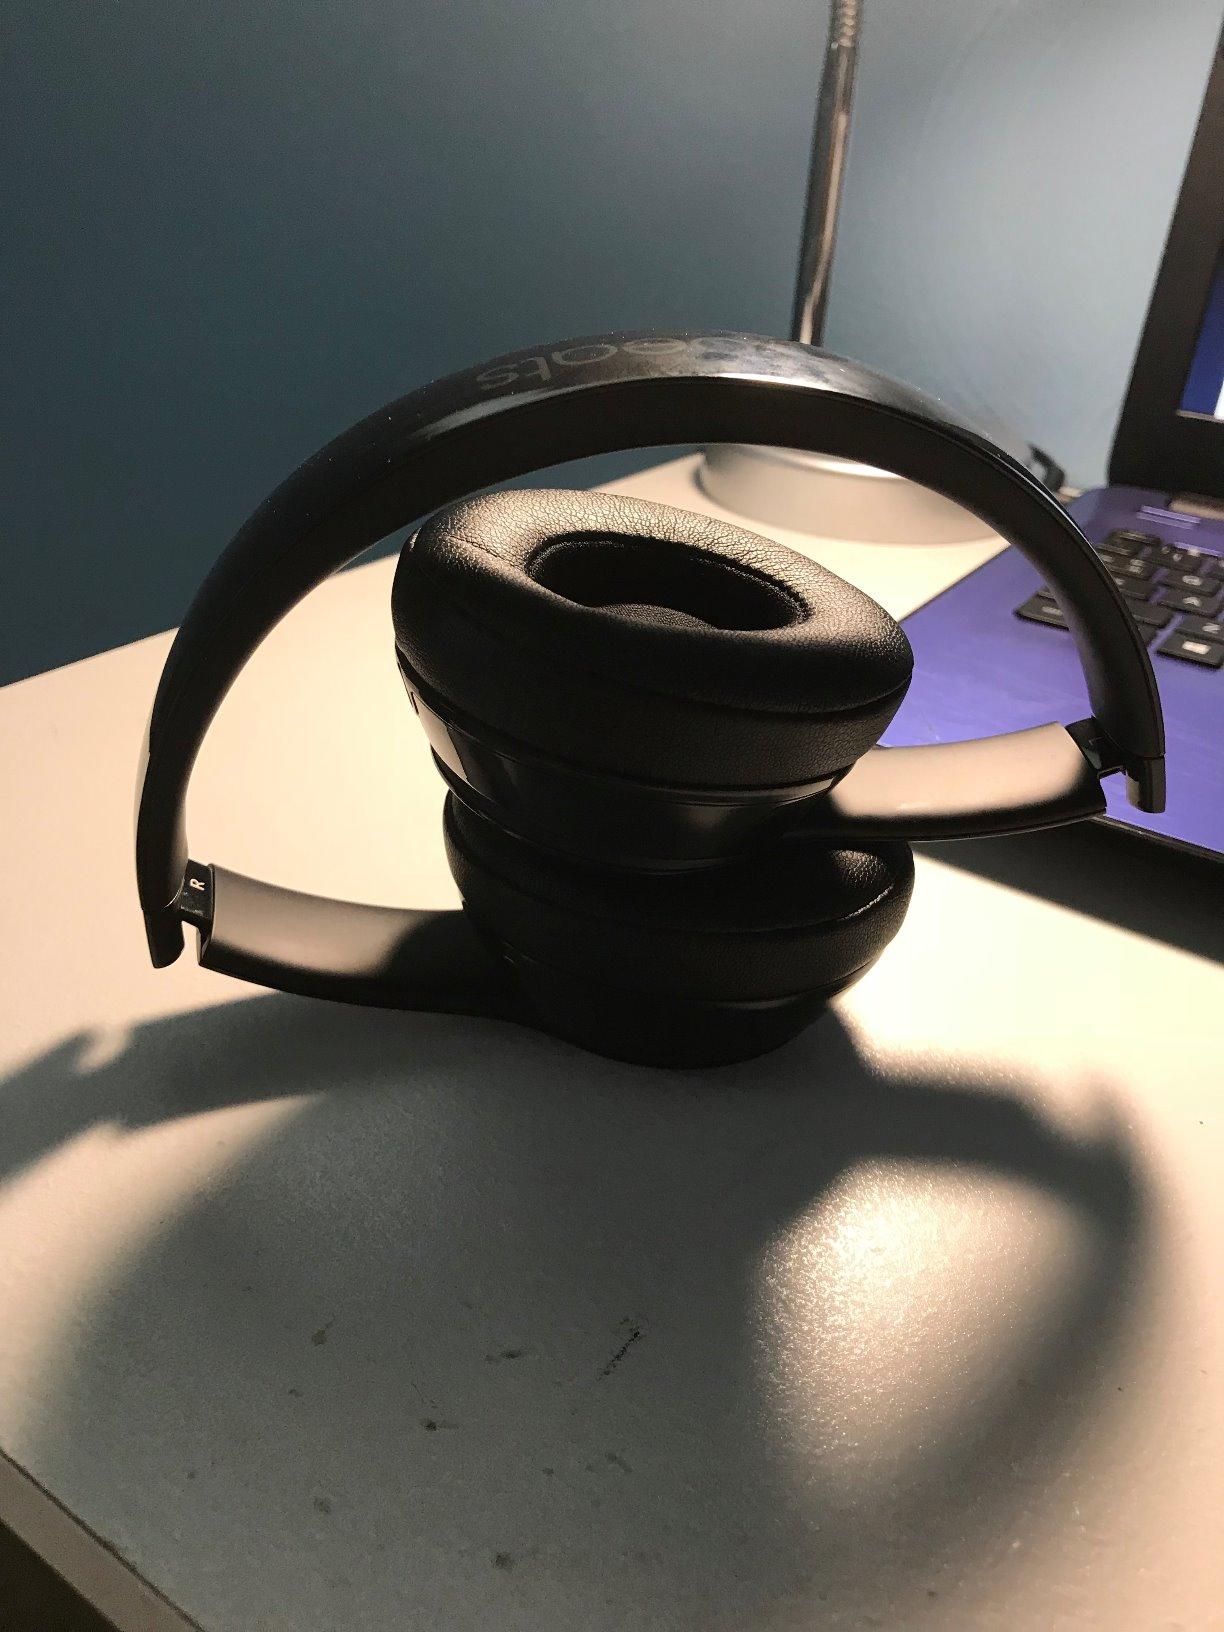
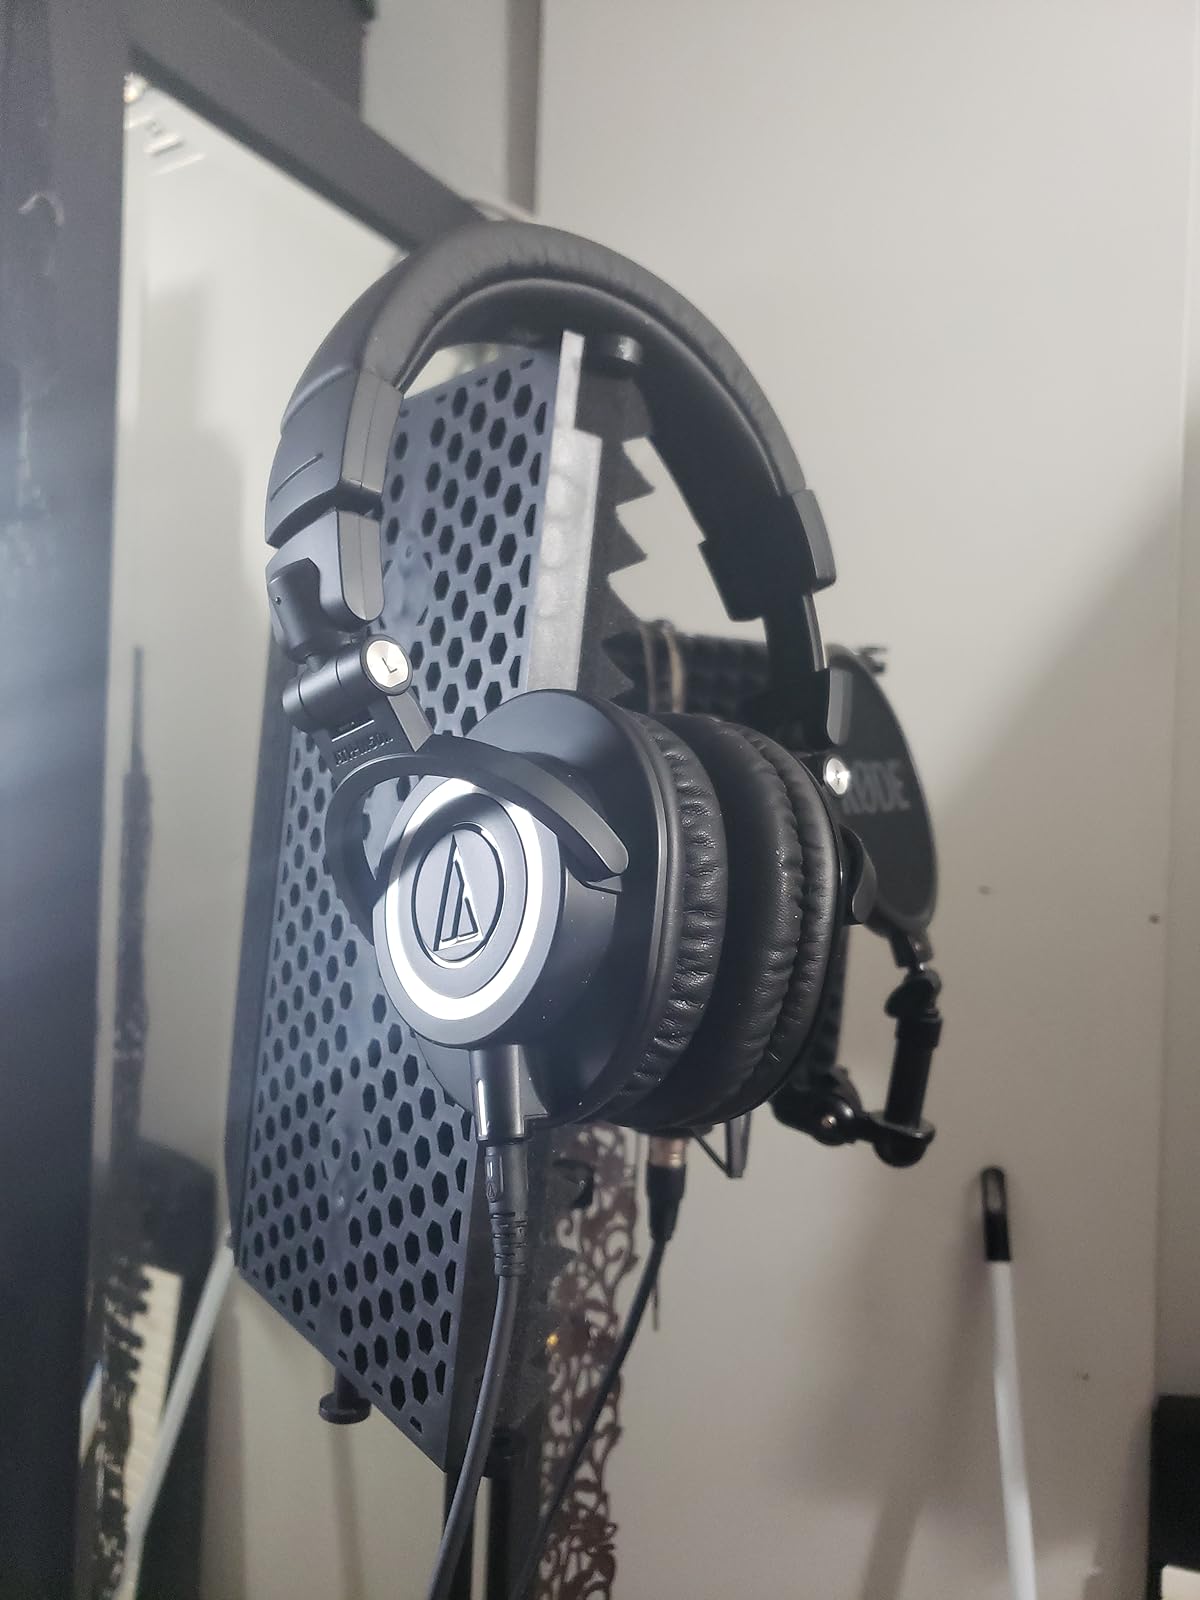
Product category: headphones
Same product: no